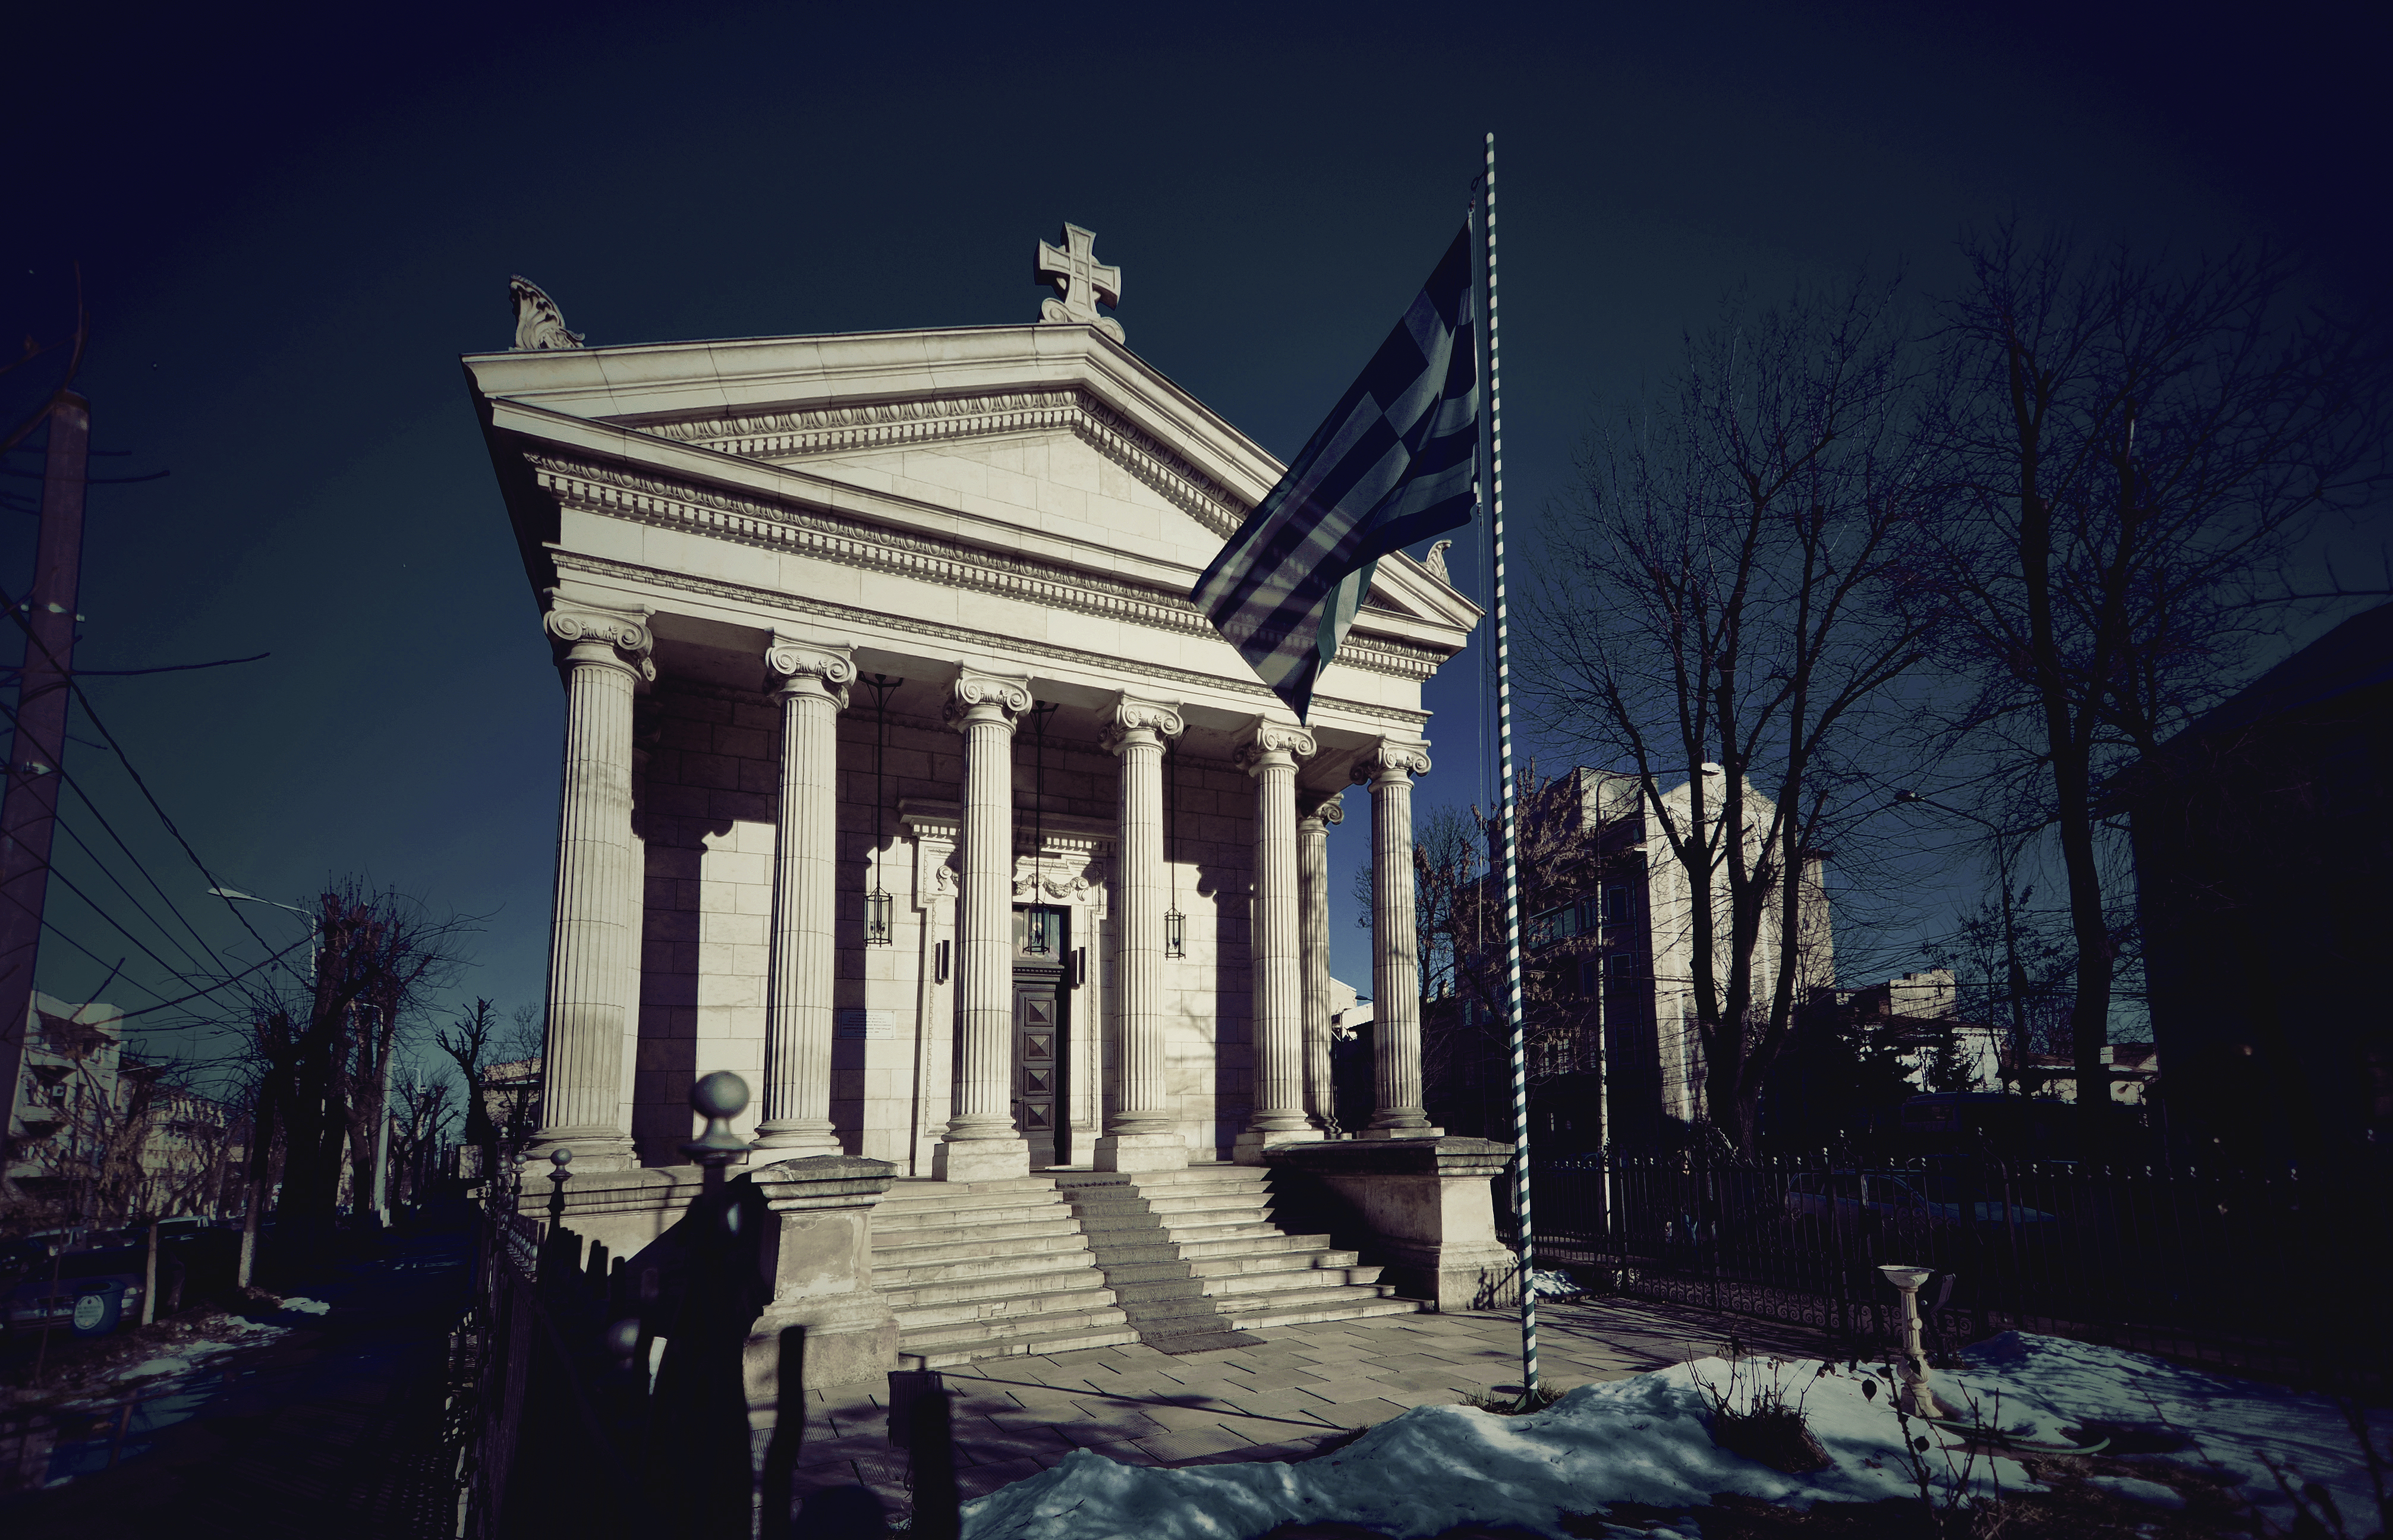
architecture, night, building, cityscape, evening, greek, flag, religion, ancient, landmark, facade, darkness, church, cathedral, cross, christian, place of worship, capital, religious, classical, temple, columns, frieze, churches, order, christianity, romana, portico, orthodox, revival, eastern, romania, neoclassical, bucharest, colonnade, bor, cornice, biserica, arhitectura, orthodoxy, cruce, romanian, ortodoxa, noncoloursincolour, ortodoxia, ortodoxie, ecclesiastical, bisericeasc, cladire, edificiu, bucuresti, ionic, archaic, bisericagreaca, bisericagreceasca, lmibiiaa19471, cre tinism, cre tin, pediment, architrave, entablature, annunciation, entasis, hexastyle, pseudoperipteral, graecasuntnonleguntur, t chnephr nesissoph a